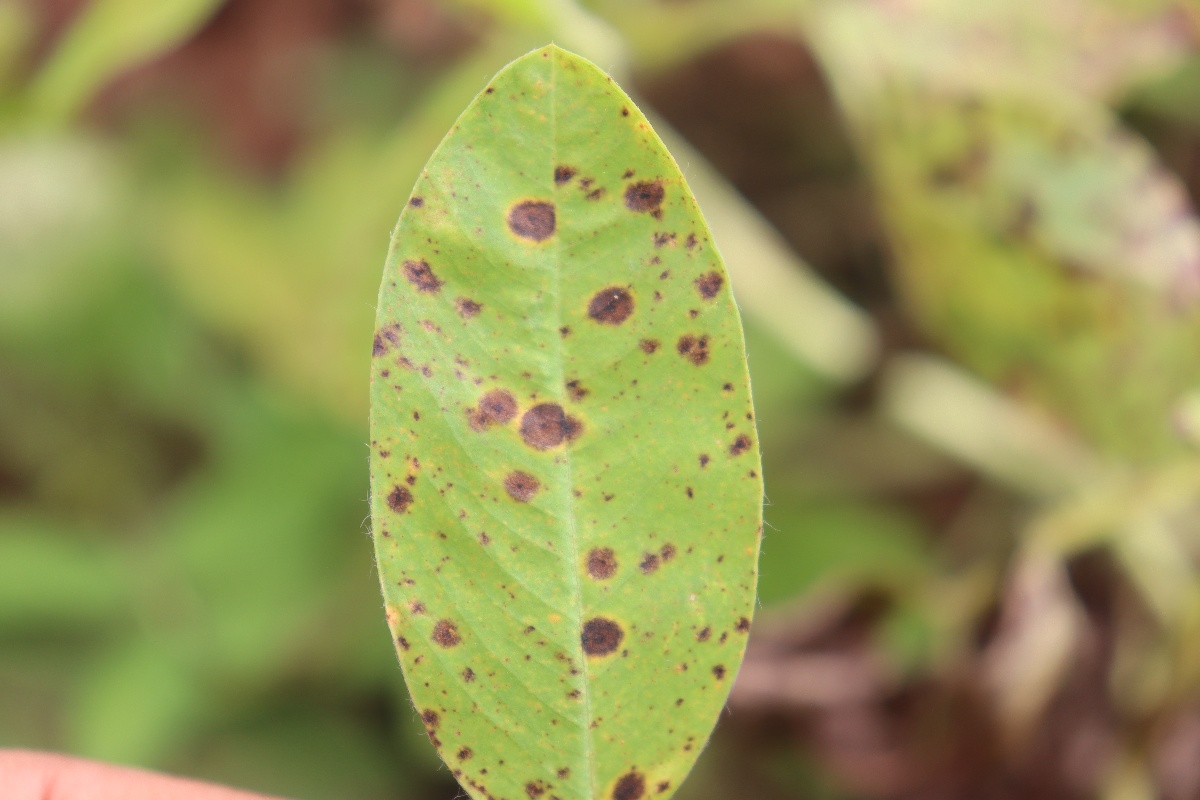
Label: late leaf spot